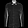
Label: Shirt